Walter M. Fleming

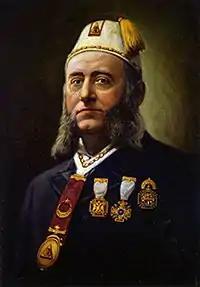

Walter Millard Fleming (June 13, 1838 – September 9, 1913) was an American physician and surgeon. Fleming was the founder, with Billy Florence, of the Ancient Arabic Order Nobles of the Mystic Shrine in 1872.